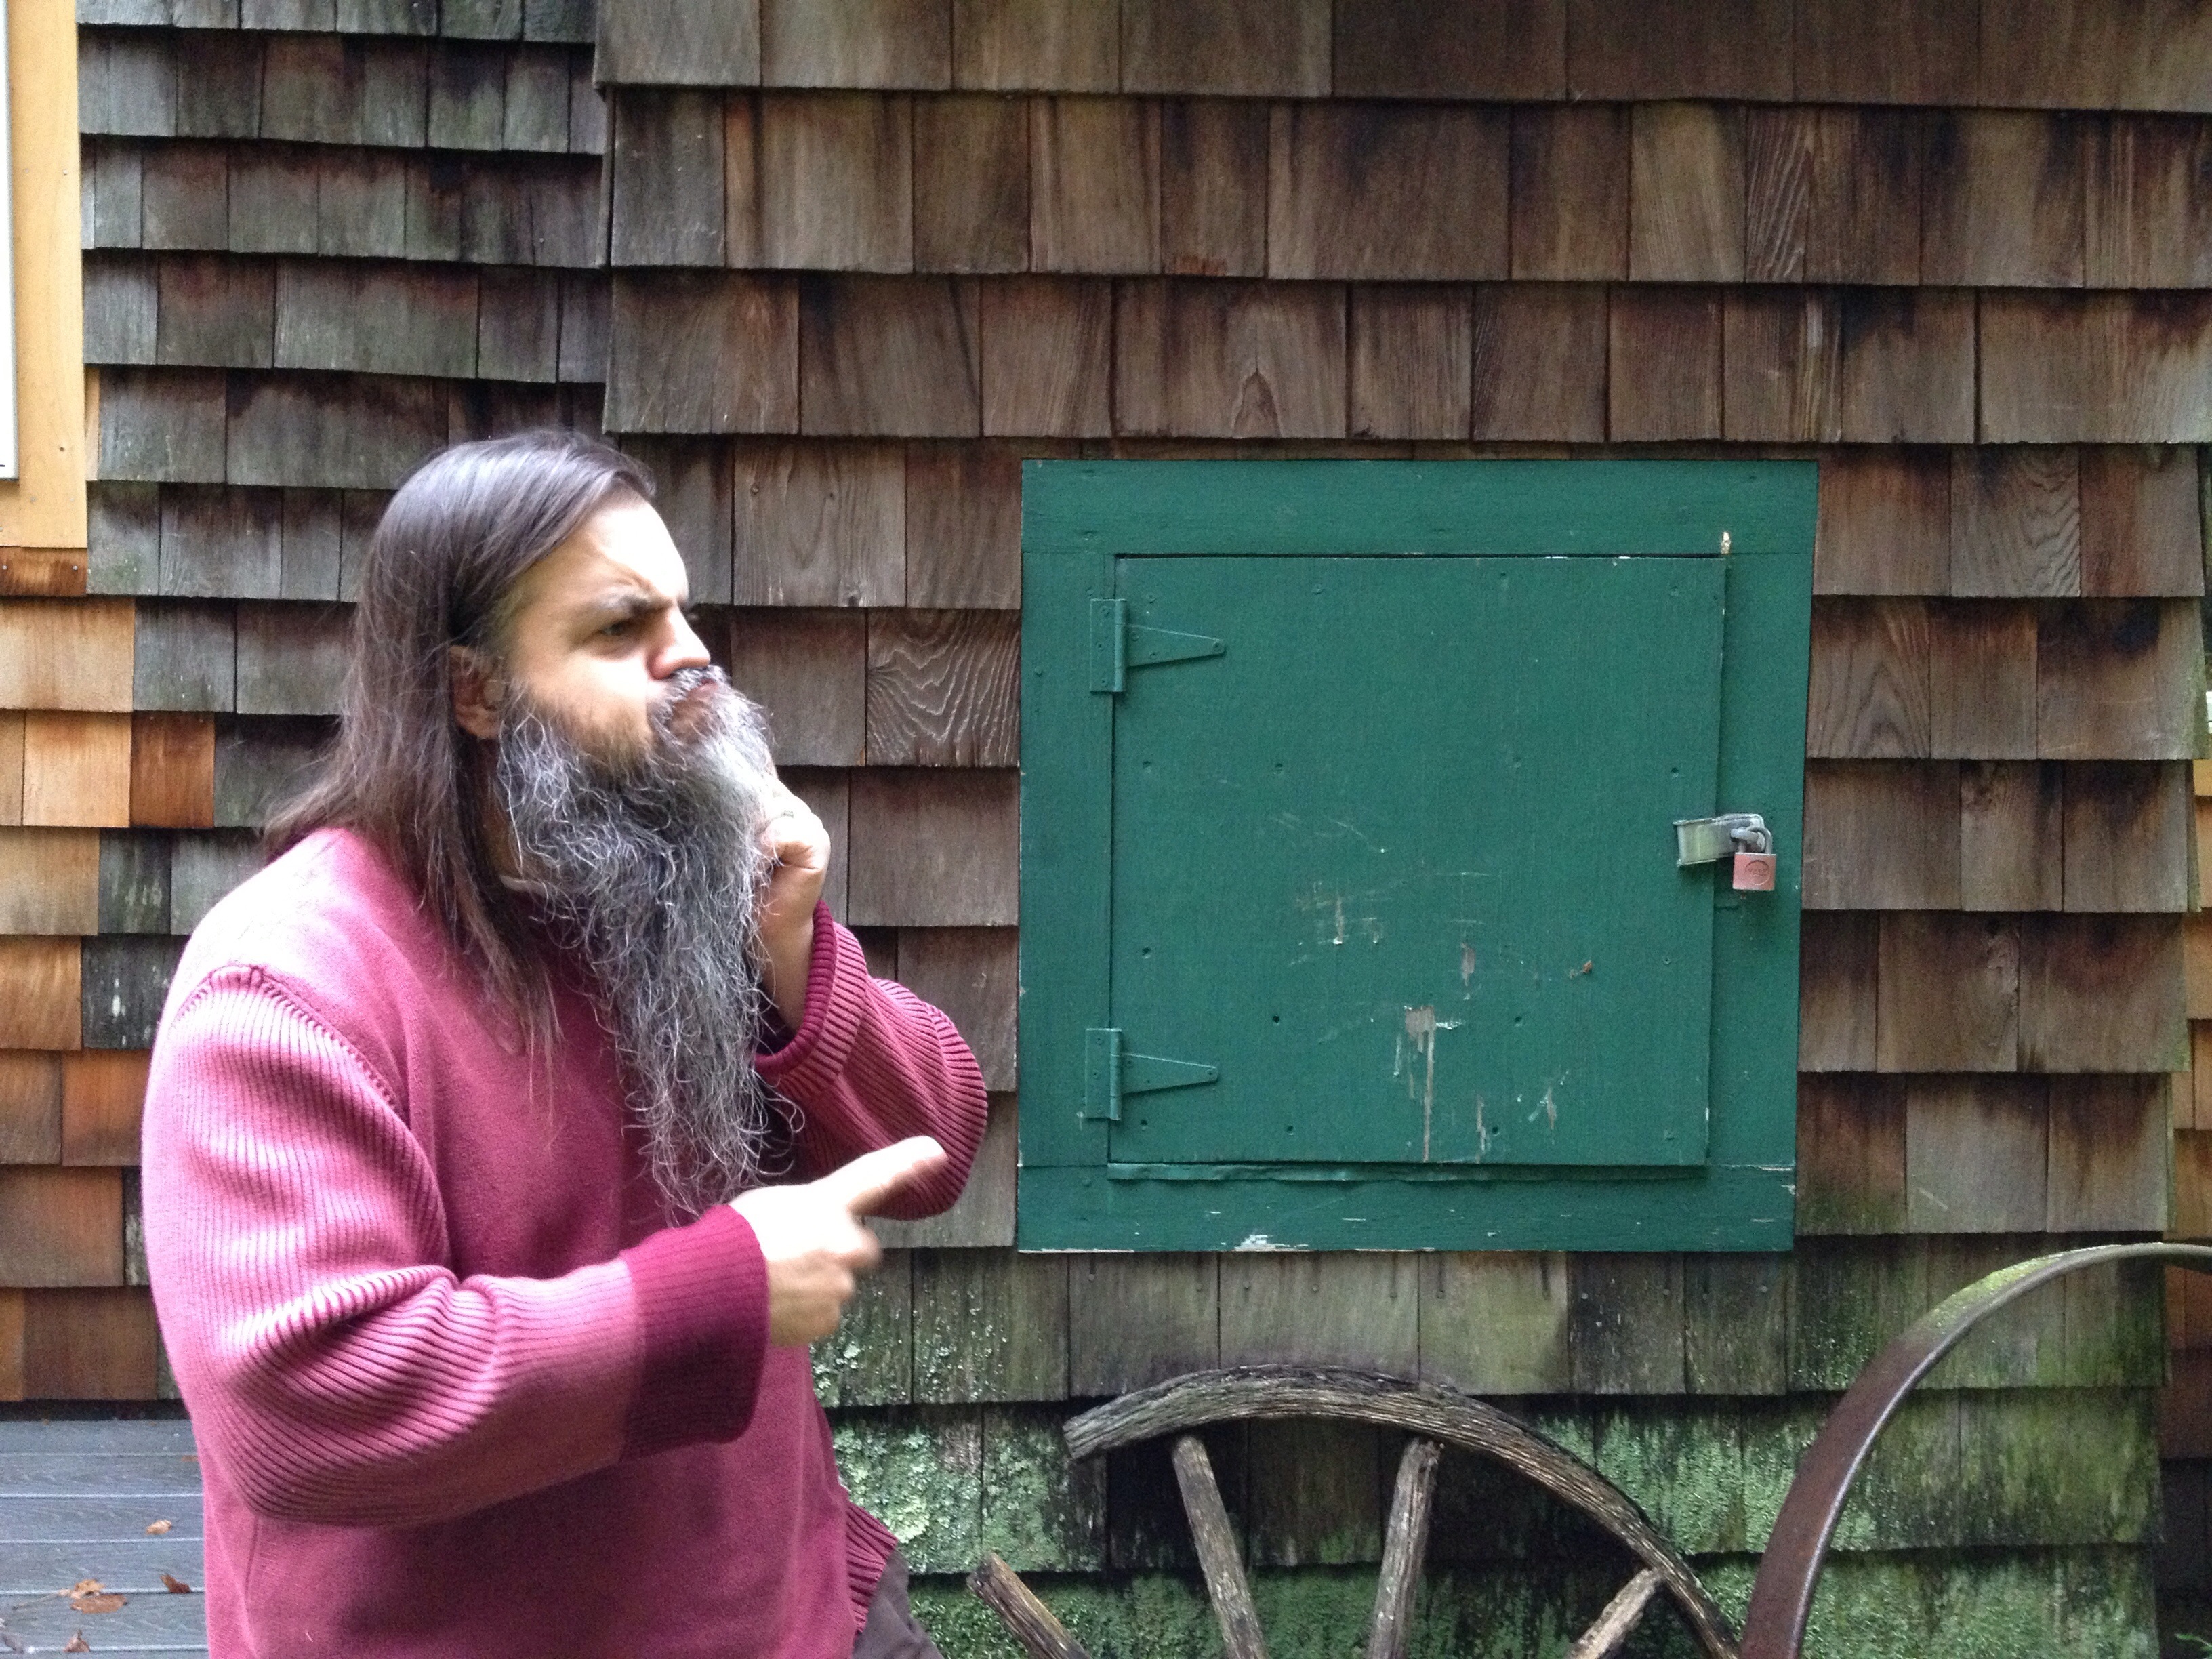
wood, green, color, temple